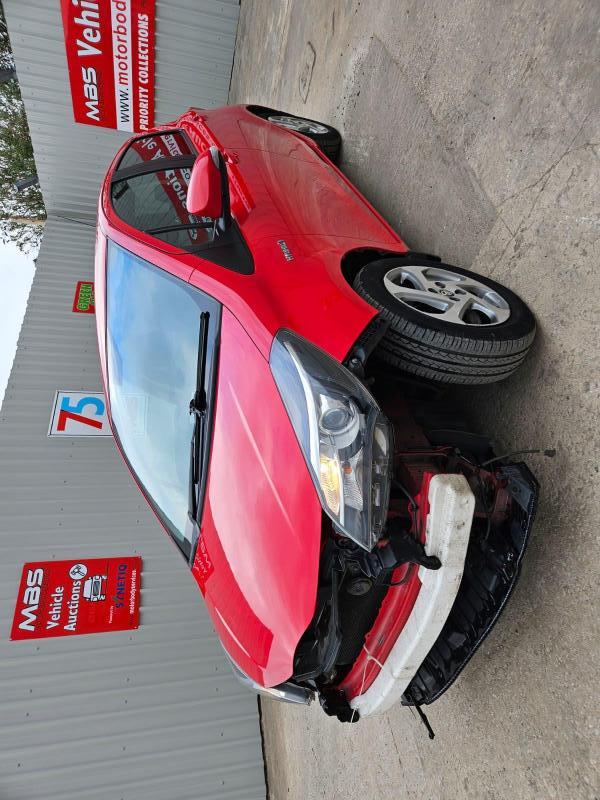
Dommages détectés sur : pare-choc avant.
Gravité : majeur